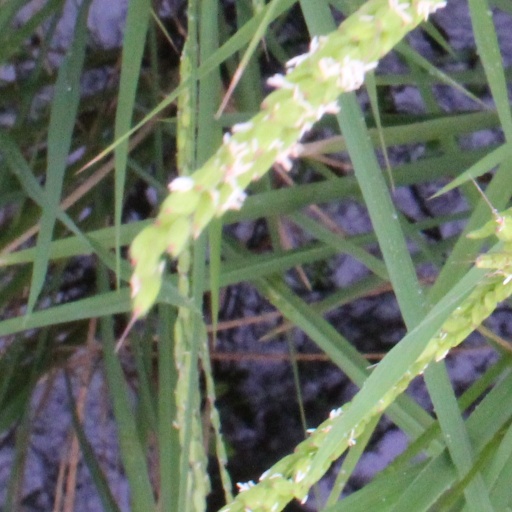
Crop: rice